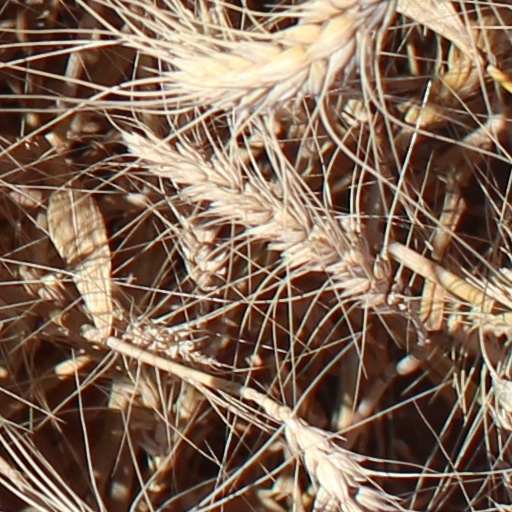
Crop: wheat